Uganda

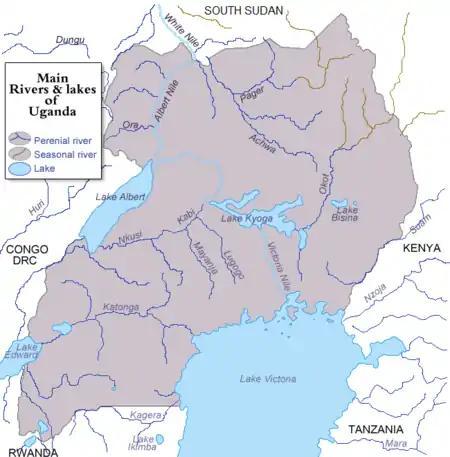
Main Rivers and Lakes of Uganda

In 2007, a newspaper, the "Red Pepper", published a list of allegedly gay men; as a result, many of the men listed suffered harassment.